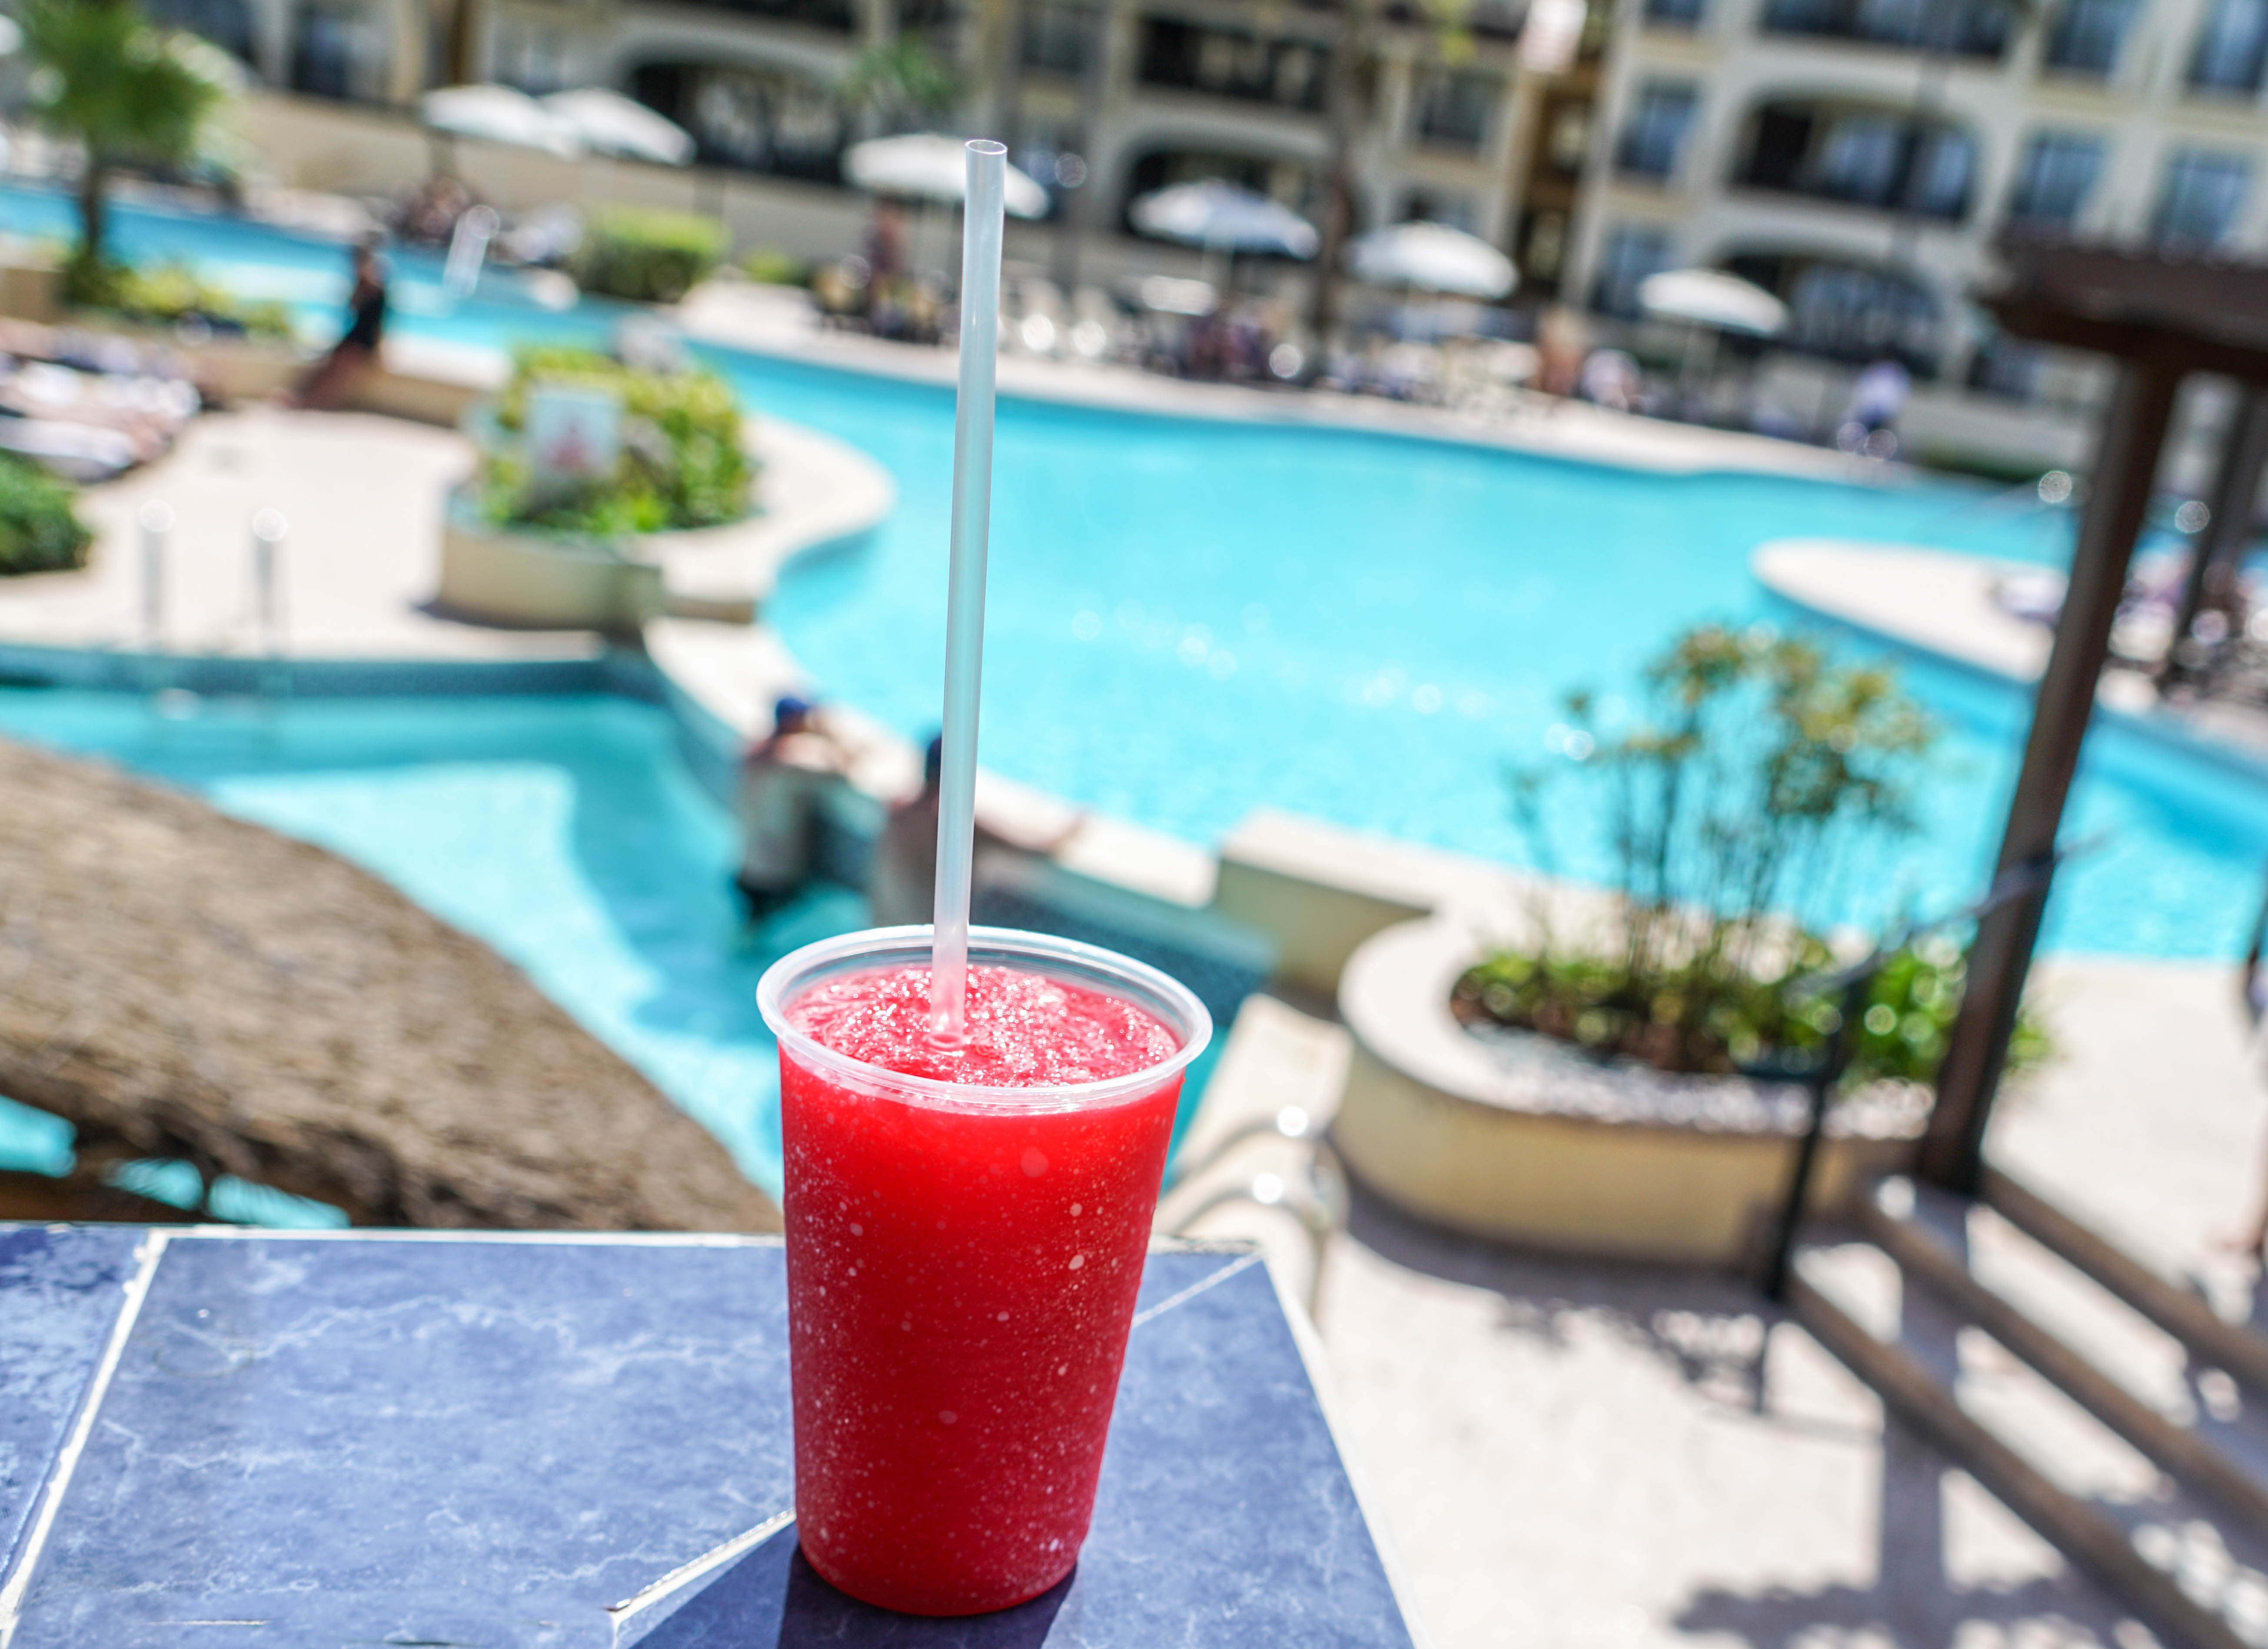
cold, liquid, fruit, restaurant, summer, vacation, pool, ice, tropical, beverage, drink, blue, alcohol, cocktail, juice, cool, resort, straw, refreshment, refreshing, strawberry daiquiri